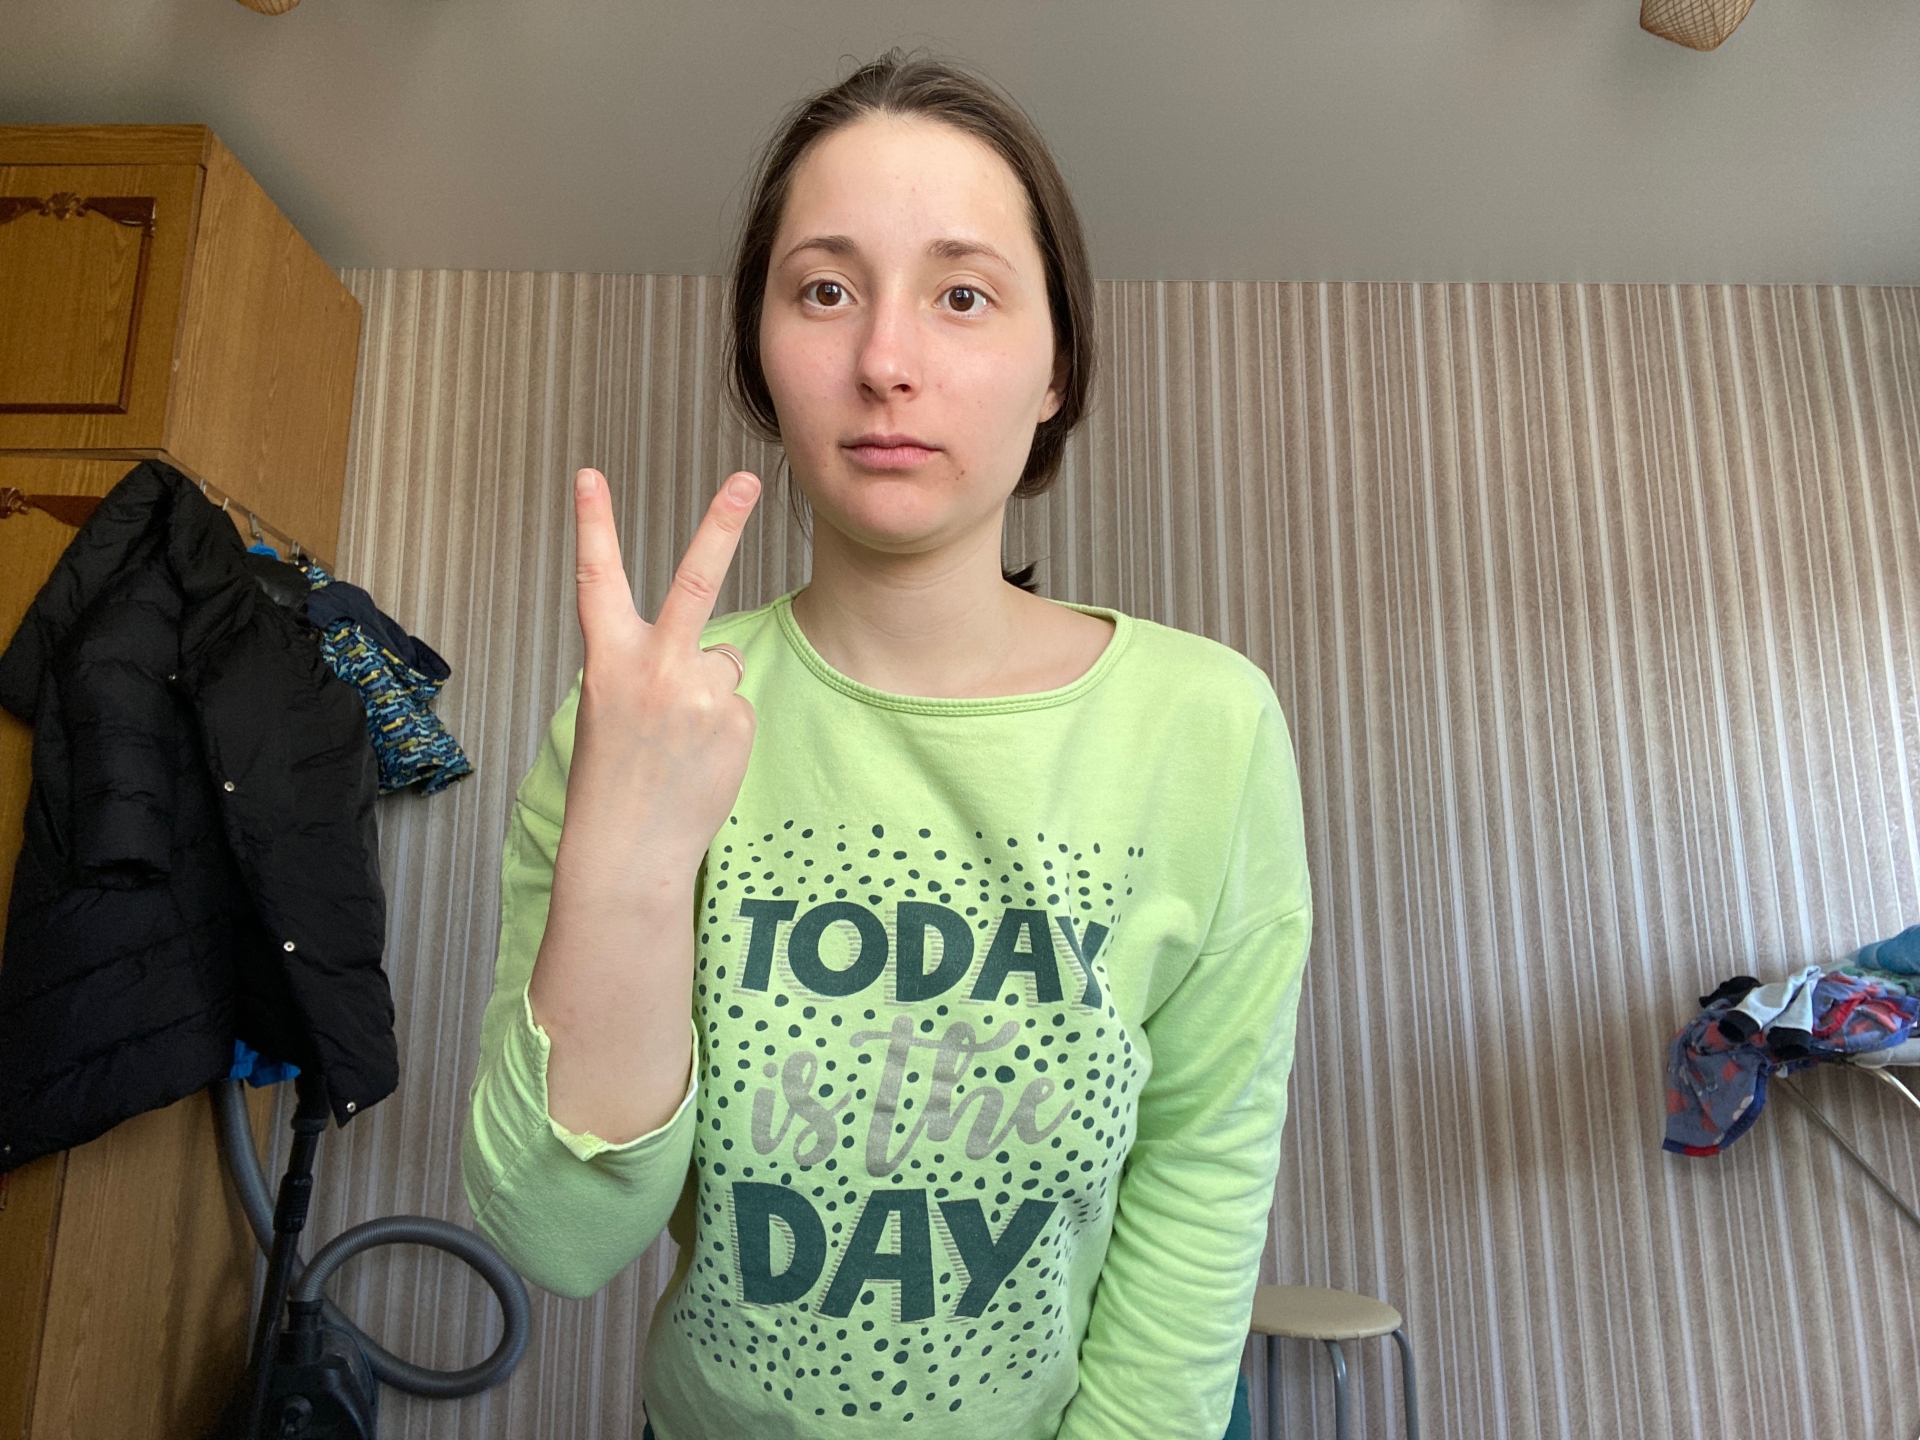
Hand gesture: peace_inverted